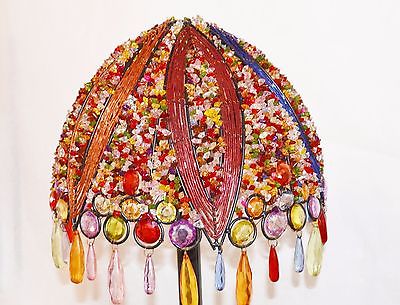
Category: lamp